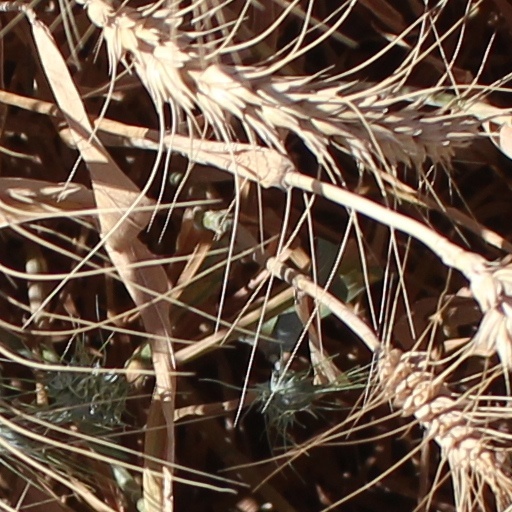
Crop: wheat